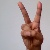
The image shows a hand gesture representing the letter 'V' in Indian Sign Language.